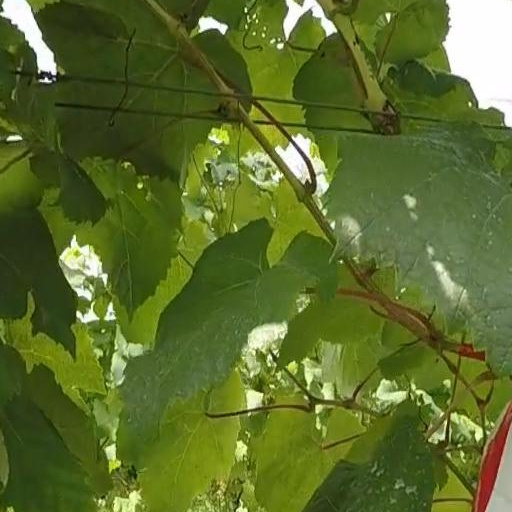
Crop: grape